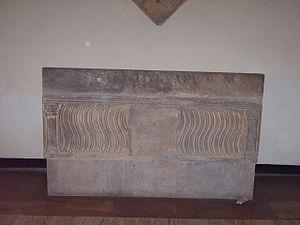
La nécropole papale de la basilique Saint-Pierre est une immense crypte contenant non seulement des chapelles dédiées à différents saints, mais aussi des tombes de rois, de reines et de papes à partir du Xᵉ siècle. Elle résulte d’une initiative d’Antonio da Sangallo, architecte en chef de la basilique Saint-Pierre, qui décide entre 1538 et 1546 de surélever de 3,2 mètres le pavement de la nef de la basilique pour en augmenter la luminosité. Ce nouveau pavement est alors soutenu par une série de voûtes qui forment des pièces accessibles, les grottes vaticanes, nom que l'on donne aux salles souterraines se trouvant sous la basilique et qui reprennent son plan.